CDF-S XT1

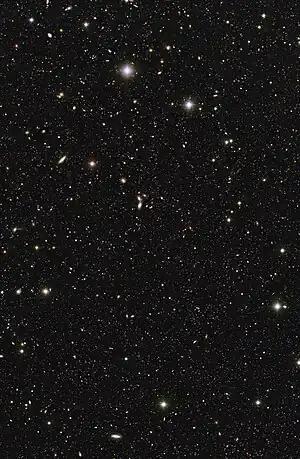
Image by the Chandra telescope of the Chandra Deep Field South, CDF-S XT1 is not pictured.

CDF-S XT1 was first observed by the Chandra telescope on October 1, 2014 in the Deep-Field South Survey (CDF-S). The first photon arrived 1.68x10^4 seconds into the observation period with the following ~100 seconds swing displaying a sharp increase in the count of photons. Then over the next 10^5 seconds, the number of photons would decrease. However there is some debate over whether the first photon to arrive was from CDF-S XT1, with some arguing that it is consistent with the background rate.